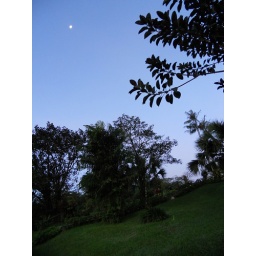
A rare clear night with moon in the cloud forest